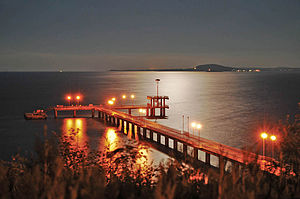
Burgas
Udsigt over Sortehavet fra havnen i Burgas
Burgas er en by i det sydøstlige Bulgarien, med et indbyggertal på cirka 229.000. Byen er hovedstad i Burgas-provinsen, og ligger ved kysten til Sortehavet.